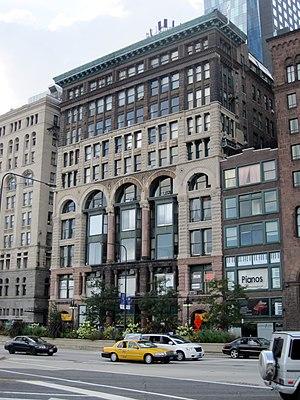
Le Fine Arts Building, également connu sous le nom de Studebaker Building, est un immeuble de dix étages situé au 410 South Michigan Avenue dans le secteur financier du Loop à Chicago, en face de Grant Park, et fait partie du quartier historique de Michigan Boulevard District. Il a été construit pour la société Studebaker en 1884 par l'architecte Solon Spencer Beman, et fut complètement rénové en 1898.